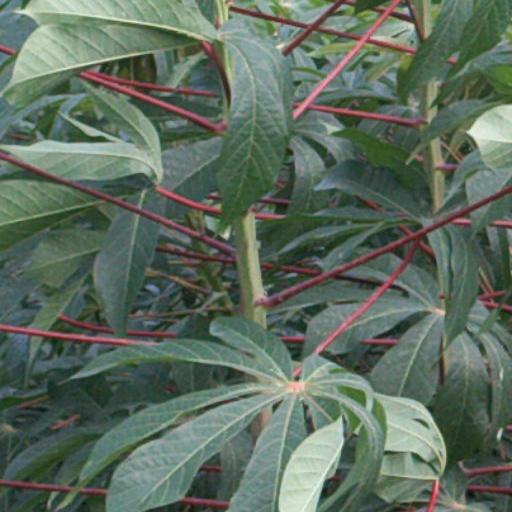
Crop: cassava